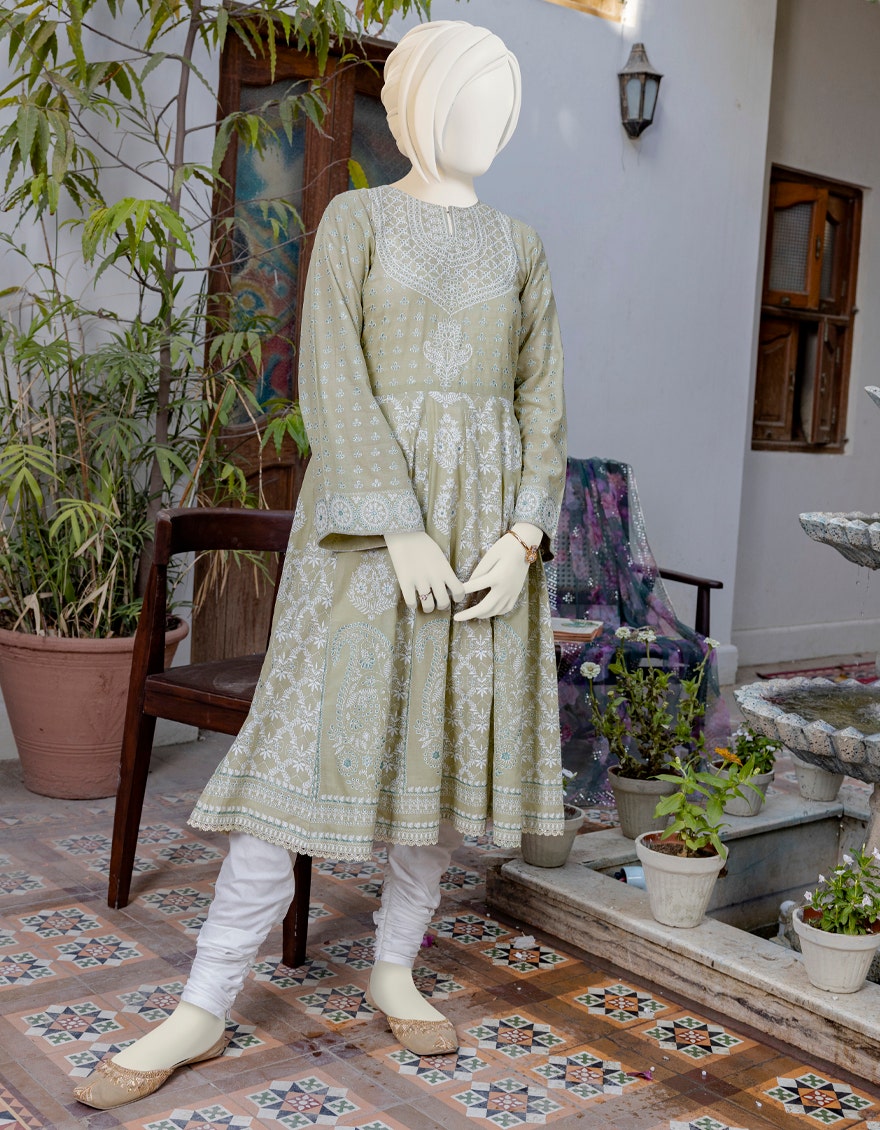
green multi embroidered long kurta with